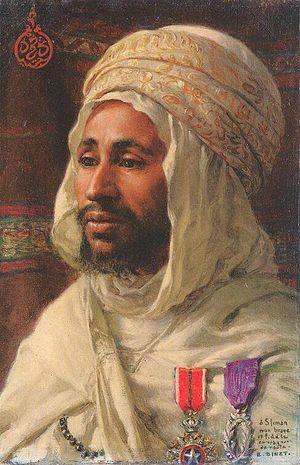
Portrait de Sliman ben Ibrahim avec les décorations du Nichan el Anouar et des Palmes académiques. Signé et dédicacé en bas à droite «
Étienne Dinet, né le 28 mars 1861 à Paris et mort 24 décembre 1929 à Paris, est un peintre orientaliste et lithographe français, qui a vécu une grande partie de sa vie en Algérie. Reconnu de son vivant, il se fait appeler Nasr ad Dine après s'être converti à l'islam. Les toiles de Dinet sont aujourd'hui recherchées sur le marché de l'art, et son travail tend à être reconsidéré.
Sliman ben Ibrahim Baamer, né en 1870 à Bou Saâda, mort le 18 juillet 1953 dans la même ville, est un essayiste algérien. Ami et compagnon de route du peintre orientaliste français Étienne Dinet, l'ayant guidé en religion après sa conversion à l'islam, il a écrit plusieurs ouvrages en collaboration avec lui sur le thème de l'islam et de l'Algérie.